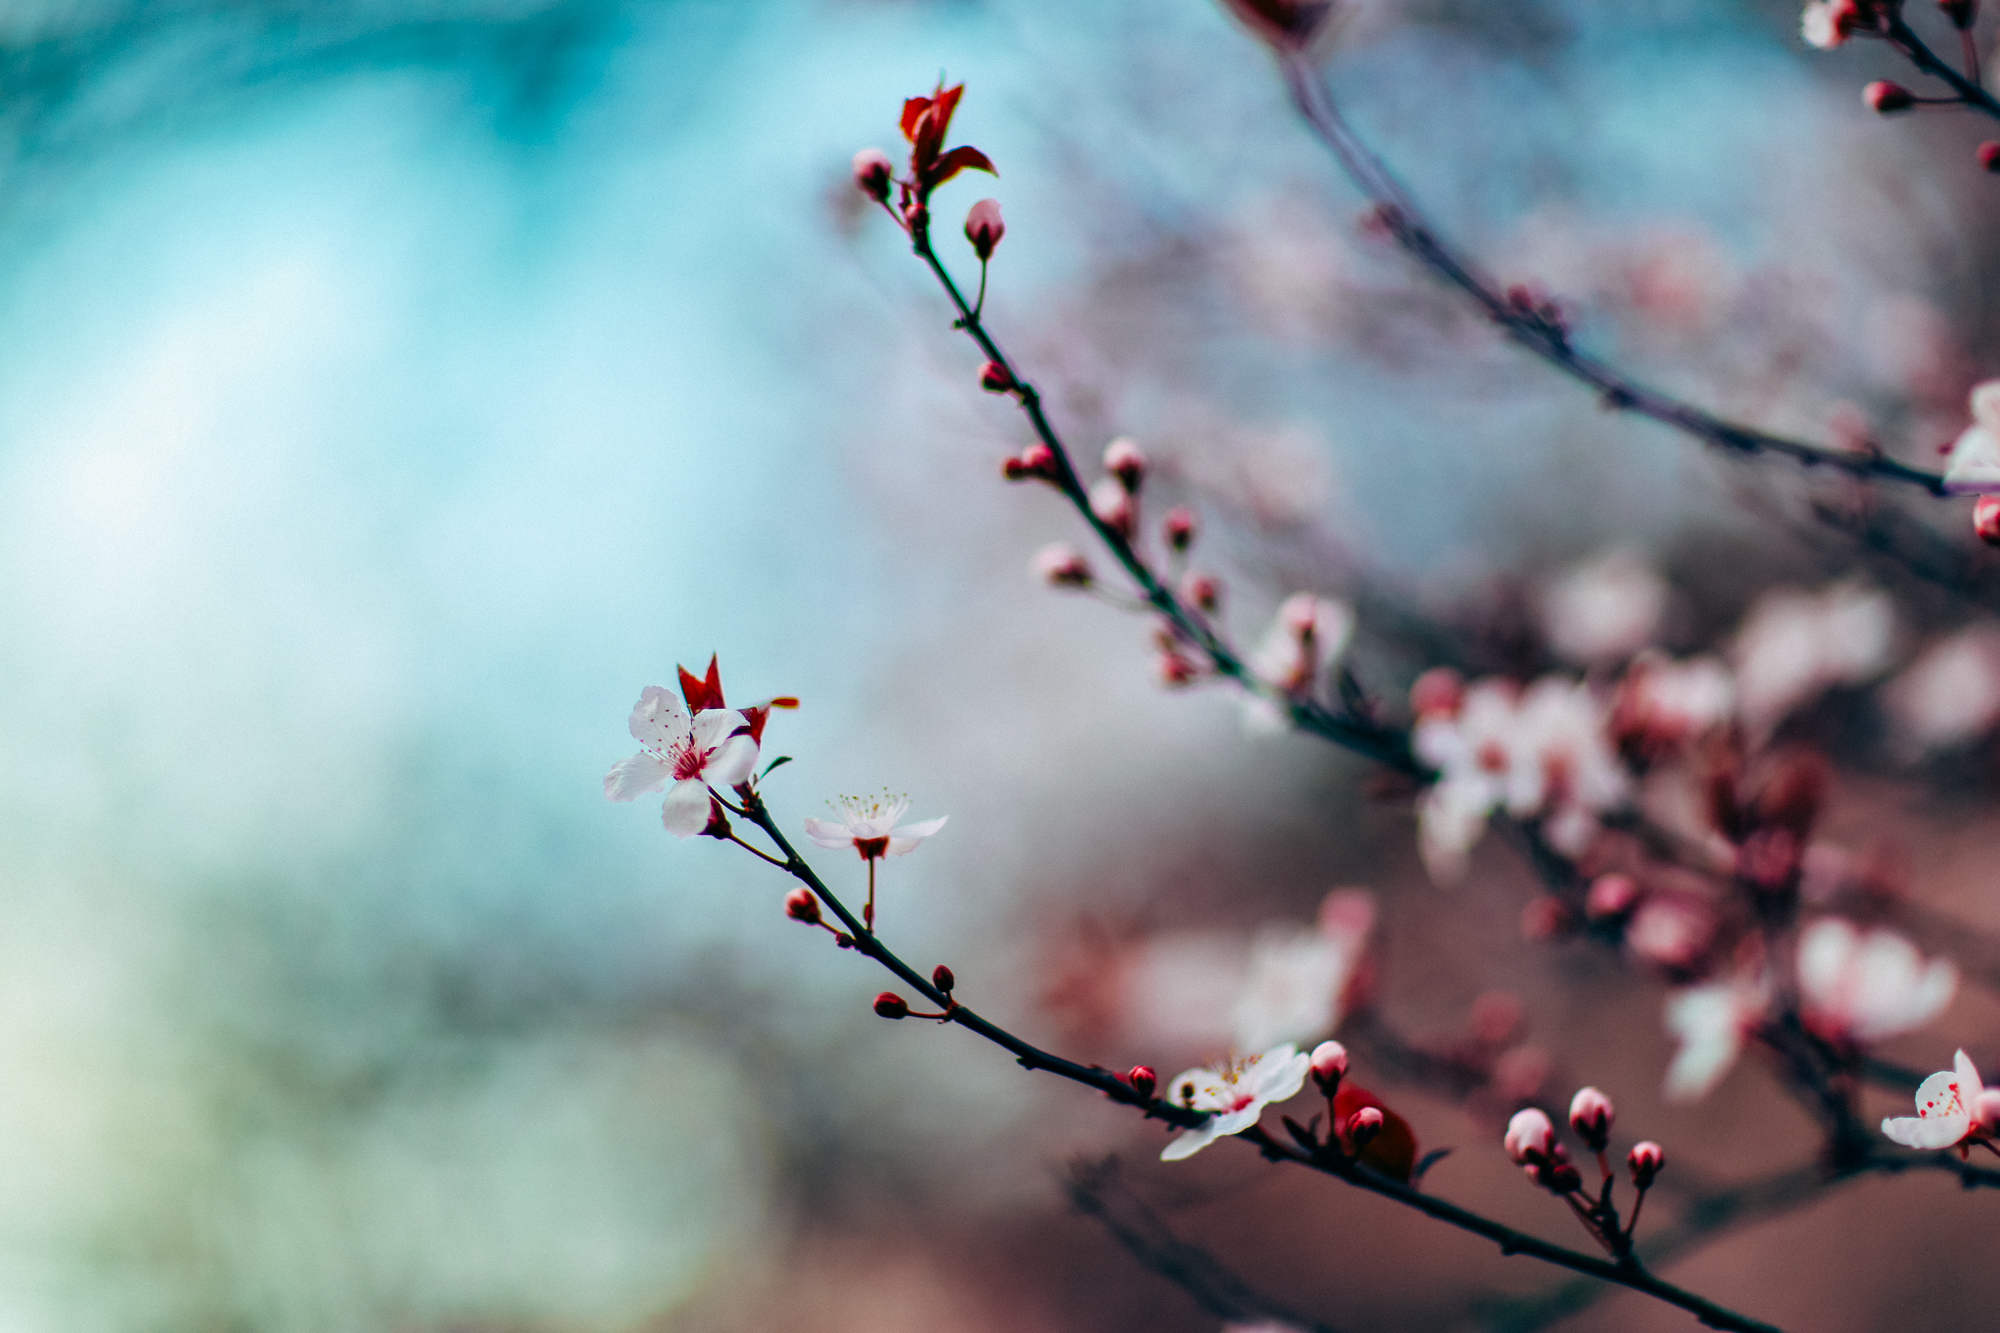
nature, branch, blossom, plant, leaf, flower, petal, bloom, spring, produce, flora, season, cherry blossom, flowers, close up, buds, macro photography